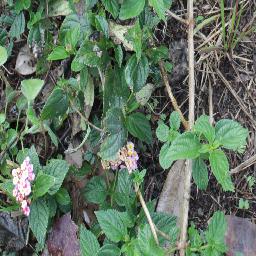
Label: lantana